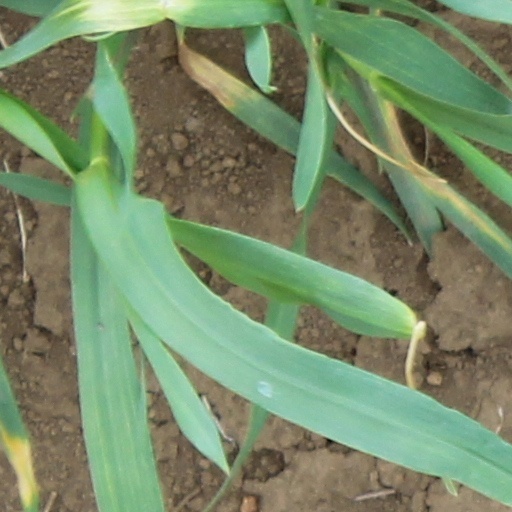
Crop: wheat